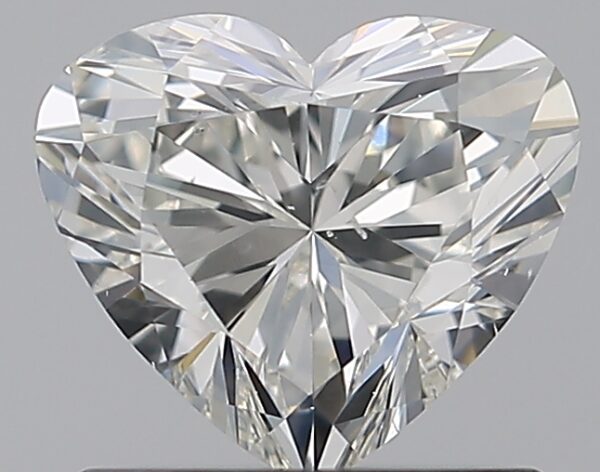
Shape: heart
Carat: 1
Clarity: SI1
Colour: I
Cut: EX
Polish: EX
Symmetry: VG
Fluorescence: F
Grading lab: GIA
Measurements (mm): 6.09 x 6.98 x 4